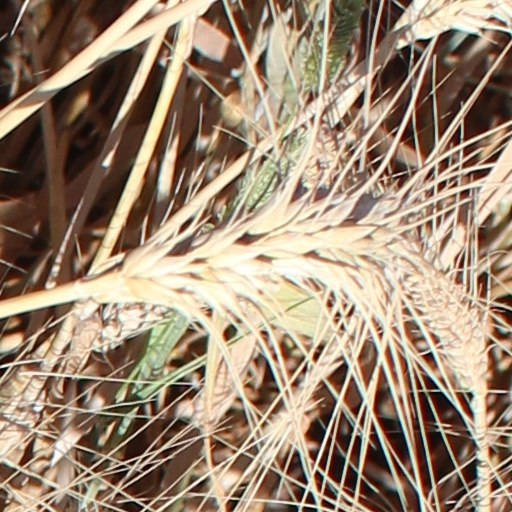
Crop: wheat